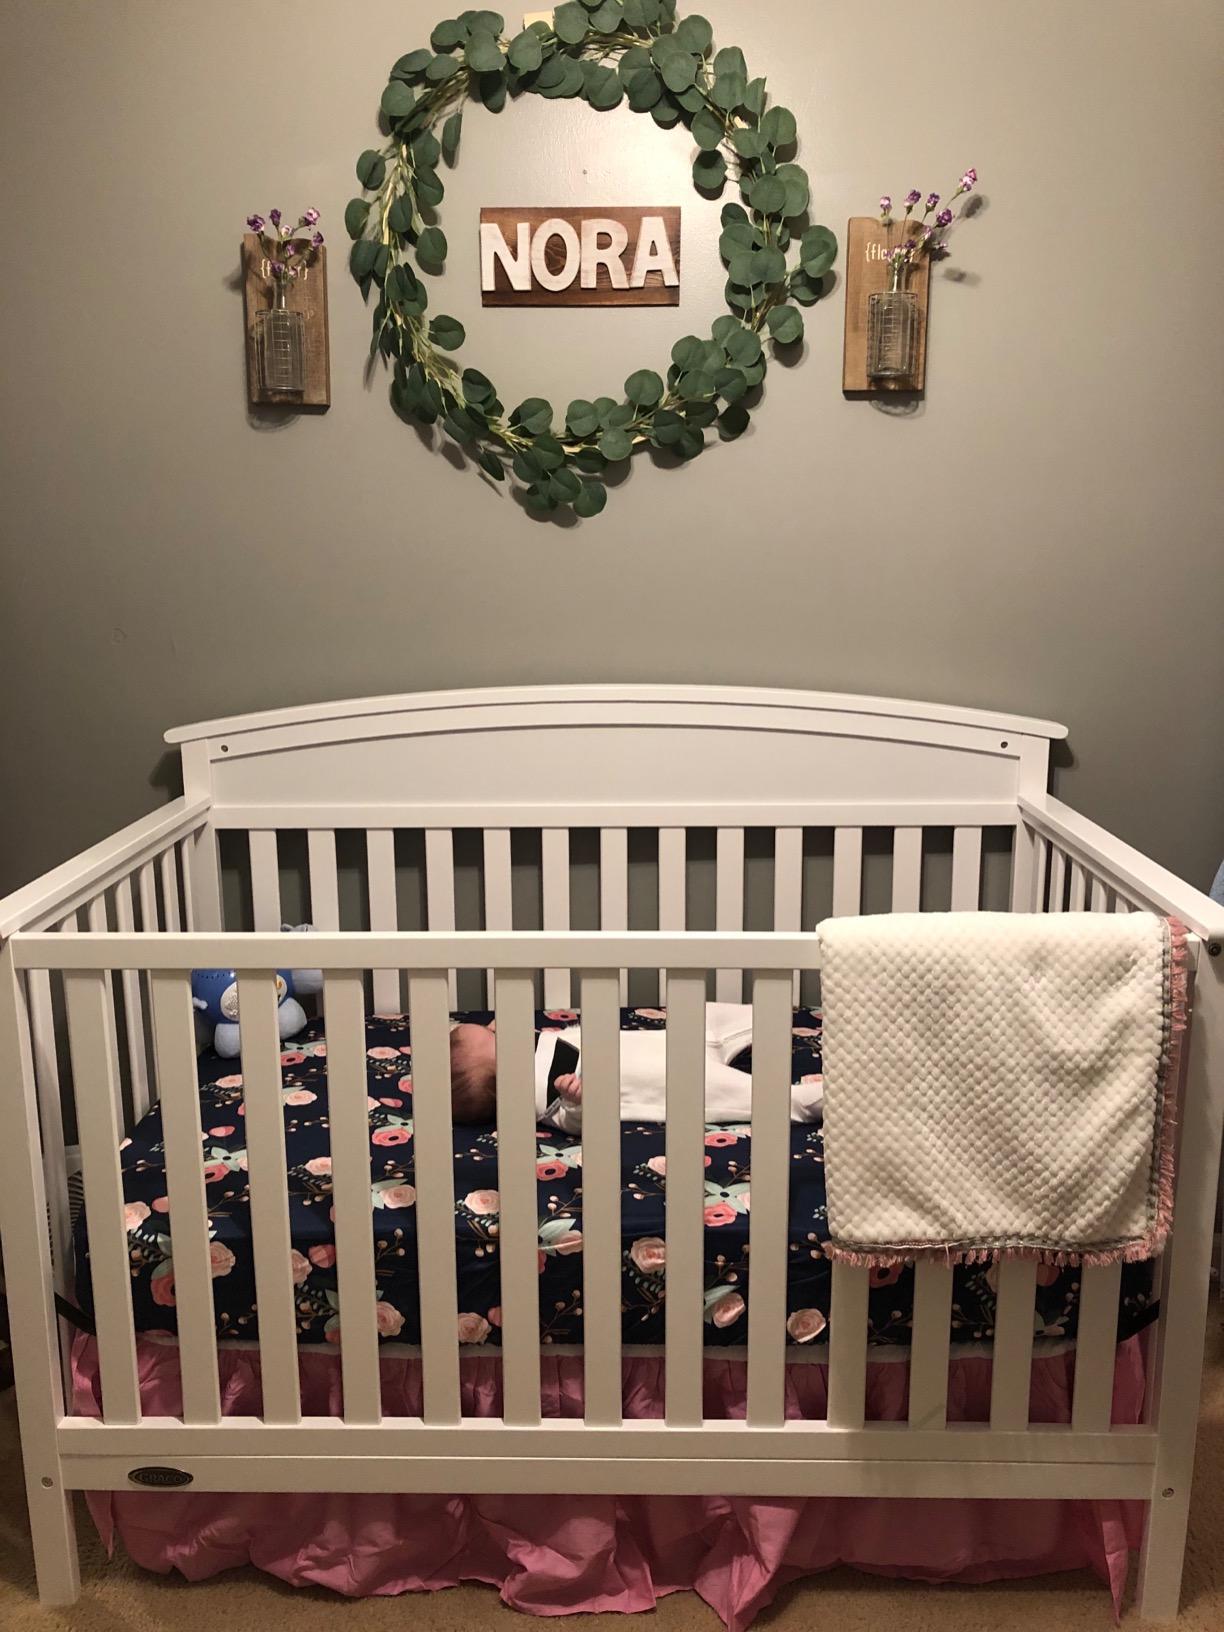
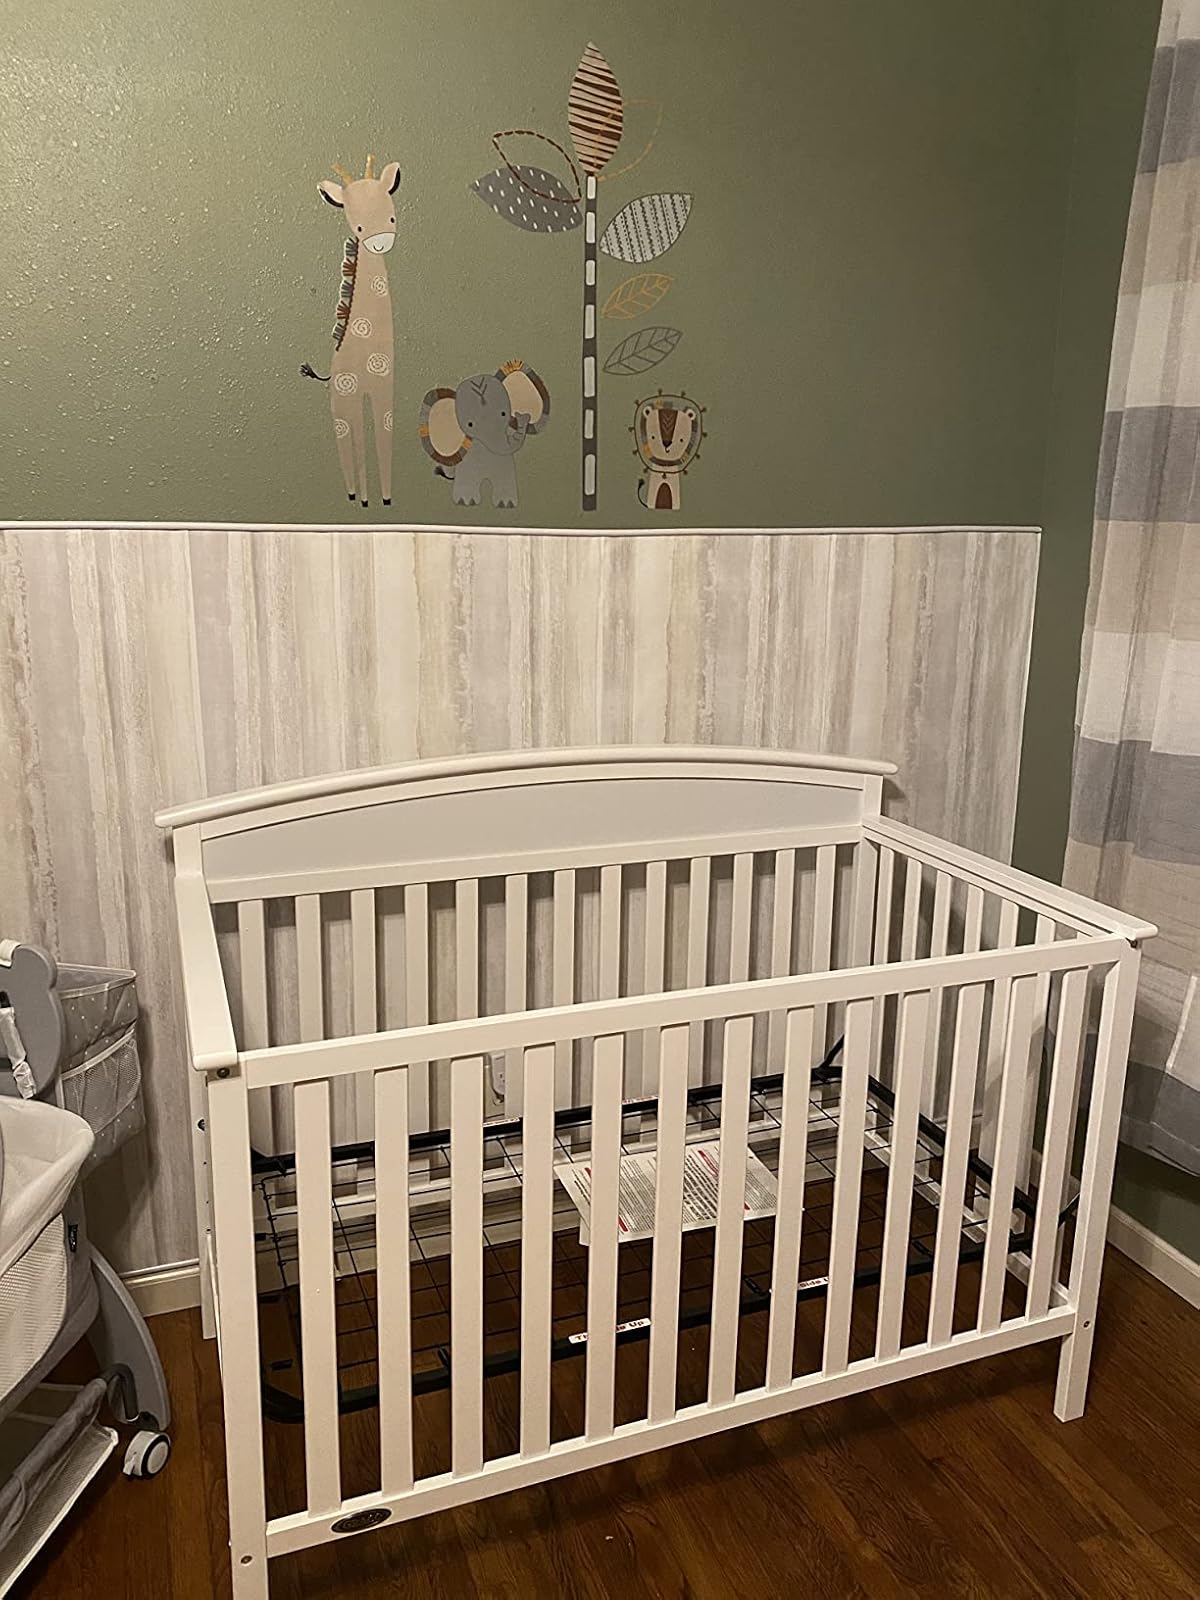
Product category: products_crib
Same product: yes